Uranium tetrachloride

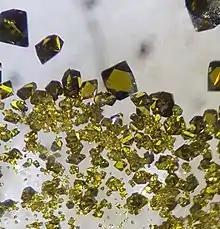
Single crystals of uranium tetrachloride (field of view about 7 mm)

Uranium tetrachloride is synthesised generally by the reaction of uranium trioxide (UO) and hexachloropropene. Solvent UCl adducts can be formed by a simpler reaction of UI with hydrogen chloride in organic solvents.